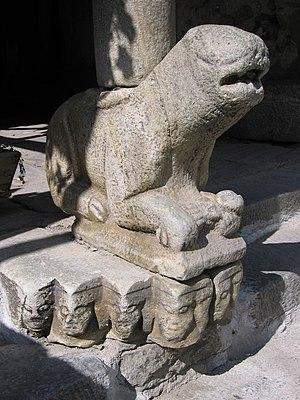
La Coulobre est une créature fantastique, sorte de drac ou dragon, qui hantait la fontaine de Vaucluse.
Saint Véran est un saint de l'Église catholique. Originaire de Barjac ou Lanuéjols en Gévaudan, il fut évêque de Cavaillon au VIᵉ siècle. Il est aussi connu sous le nom de Wrain latinisé en Veranus ou Uranus par confusion du v et du u.
Fontaine-de-Vaucluse est une commune française située dans le département du Vaucluse, en région Provence-Alpes-Côte d'Azur.
La fontaine de Vaucluse, source de la Sorgue, est la plus importante exsurgence de France métropolitaine. Elle est classée au cinquième rang mondial avec un débit annuel de 630 à 700 millions de mètres cubes. Cette exsurgence sert de référence en hydrogéologie pour la caractérisation d'un type dénommé « source vauclusienne ».